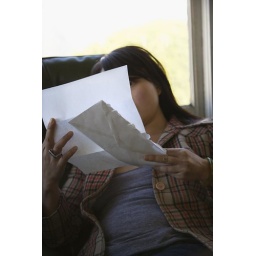
Young Asian woman sitting in green chair reading letter.